Karol Estreicher (senior)

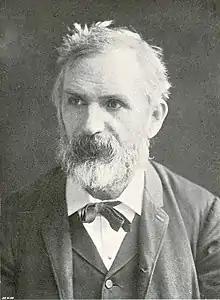
Karol Estreicher (c.1904)

Karol Józef Teofil Estreicher (22 November 1827 in Kraków – 30 September 1908 in Kraków) was a Polish bibliographer and librarian who was a founder of the Polish Academy of Learning. While he is known as the "father of Polish bibliography", he is also considered the founder of the bibliographical method in literary research. His "monumental work", "" is called the "most outstanding bibliography of Polish books, and probably one of the most famous bibliographies in the world".